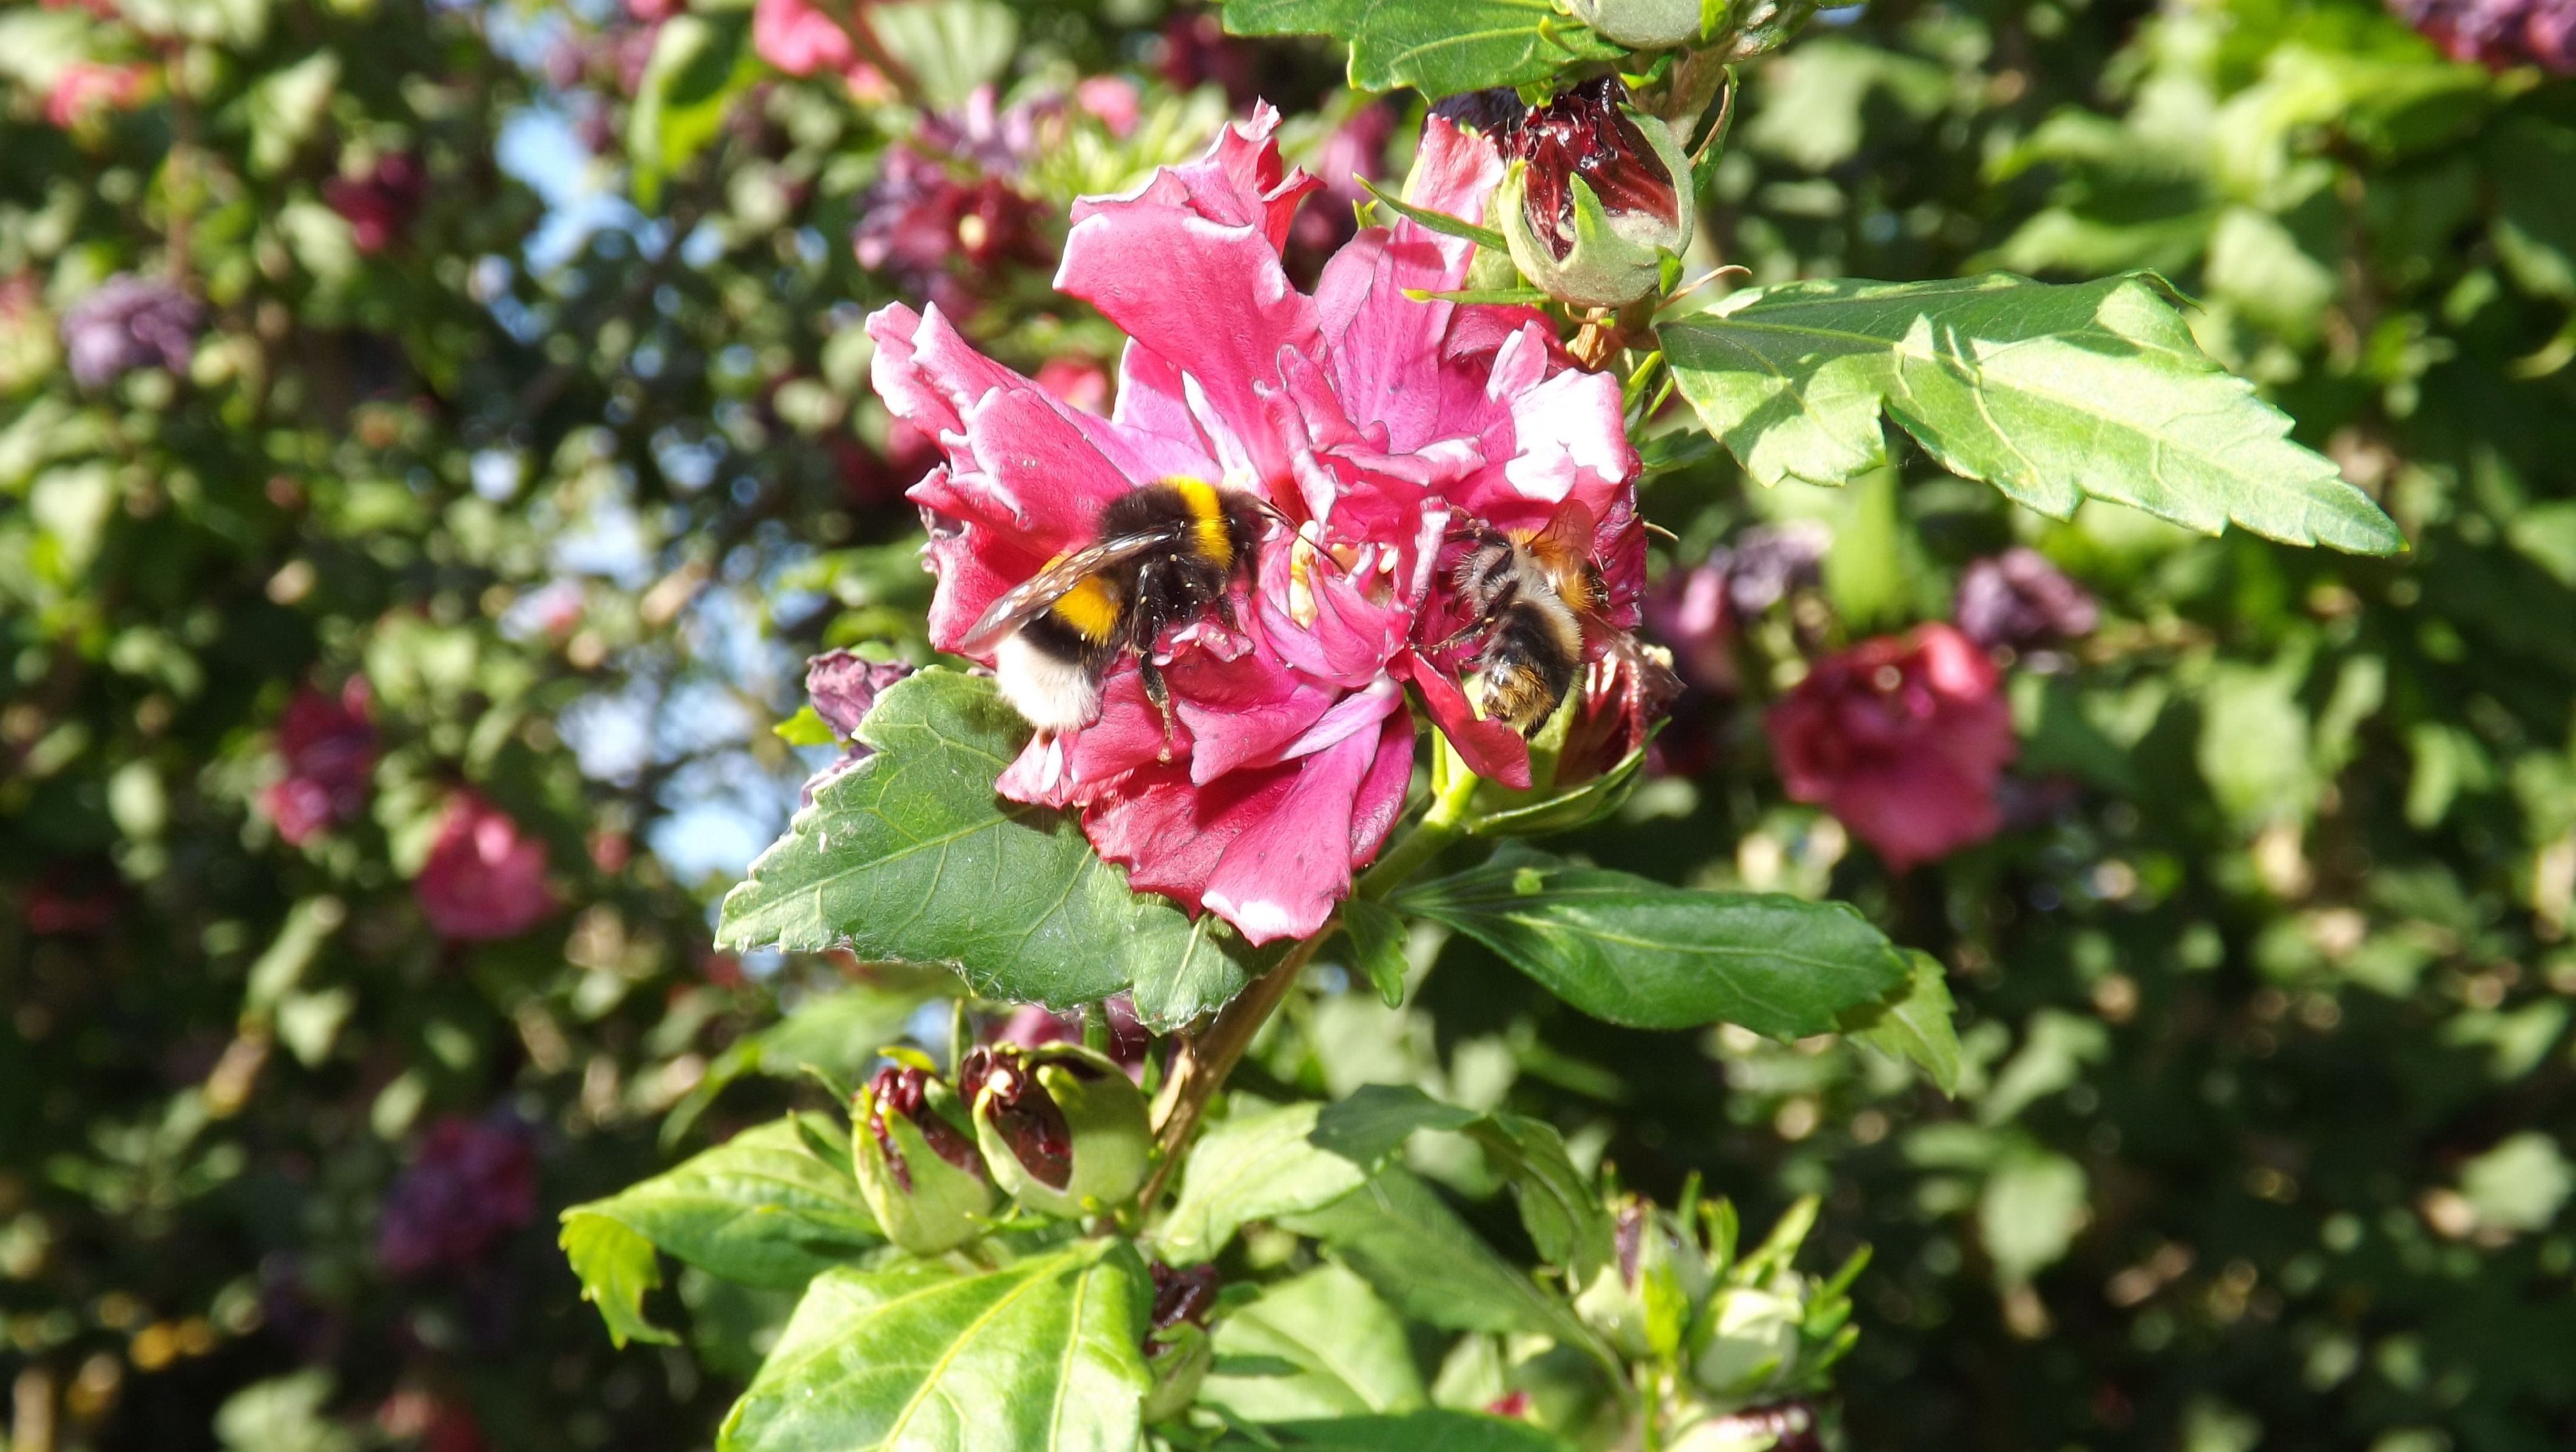
tree, blossom, plant, leaf, flower, purple, bloom, summer, rose, produce, insect, botany, garden, flora, shrub, nectar, flowering plant, garden roses, rose family, mallow, hollyhock flower, bumblebees, woody plant, land plant